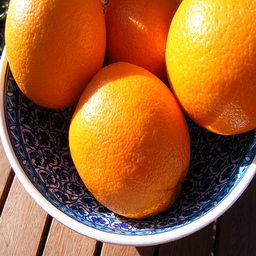
Label: Orange